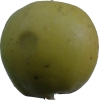
Label: Apple 13